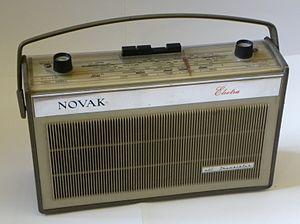
Radio portable à transistor de marque NOVAK Electra, fabriquée à Bruxelles en 1964. OM-OL. 4 piles LR12 (4,5 volts)"
Novak ou Novák est un patronyme d'origine tchèque, croate, polonais, slovaque. Avant le Xᵉ siècle, c'était un prénom, seuls les Serbes l'ont conservé comme prénom. Les Autrichiens sont le seul peuple non-slave à l'utiliser aussi comme patronyme. Il est le patronyme le plus courant en République tchèque ; il est porté par plusieurs personnalités dans le monde :